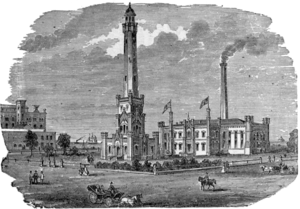
La Chicago Water Tower est un château d'eau en forme de tour de style néogothique situé dans le centre de la ville de Chicago, aux États-Unis. La Water Tower fait partie du quartier historique de Old Chicago Water Tower District, juste en face de la Pumping Station, dans le secteur de Near North Side. La Water Tower a été inscrite sur le Registre national des lieux historiques en 1975.
Cet article relate l'histoire et divers aspects de l'architecture de Chicago, la troisième plus grande ville des États-Unis. L'architecture de cette ville a reflété et influencé pendant longtemps l'architecture américaine. La ville de Chicago comprend certains des premiers bâtiments réalisés par des architectes aujourd'hui mondialement reconnus. Comme la plupart des bâtiments du centre-ville ont été détruits par le Grand incendie de 1871, ils sont plutôt réputés pour leur originalité que pour leur ancienneté. À la suite de cet événement qui marqua définitivement l'histoire de la ville, Chicago devient un laboratoire d'expériences architecturales où se côtoient une multitude de styles et de mouvements allant de la fin du XIXᵉ siècle jusqu'à nos jours.